Erwin Raisz

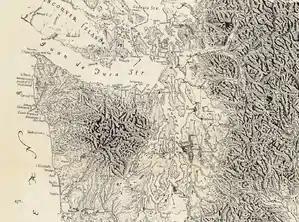
Olympic Peninsula and Puget Sound 1941

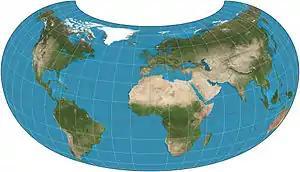
Armadillo Projection

Erwin Raisz (1 March 1893, Lőcse, Hungary – 1 December 1968, Bangkok, Thailand) was a Hungarian-born American cartographer, best known for his physiographic maps of landforms.